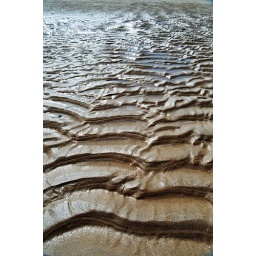
The dramatic contrast between the shadows cast by the ridges of sand and the sunlight reflected in the water caught between them.